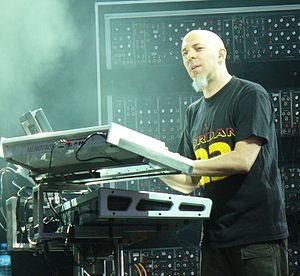
Cet article est une liste de claviéristes de heavy metal, classés par ordre alphabétique. La première colonne comporte le nom des claviéristes tandis que la seconde liste leur pays d'origine.
Dream Theater est un groupe de metal progressif américain, originaire de Long Island dans l'état de New York. Le groupe est actuellement composé de John Petrucci, John Myung, Jordan Rudess, Mike Mangini et James LaBrie.